Church of St. Luke and The Epiphany (Philadelphia)

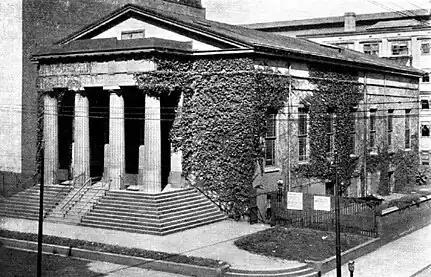
The Church of The Epiphany, c.1900

The Church of The Epiphany was located on the northwest corner of 15th and Chestnut Streets in Philadelphia, Pennsylvania. It was founded in 1834 and merged with St. Luke's Church in 1898 after the sale of its property to Philadelphia merchant John Wanamaker in 1896.